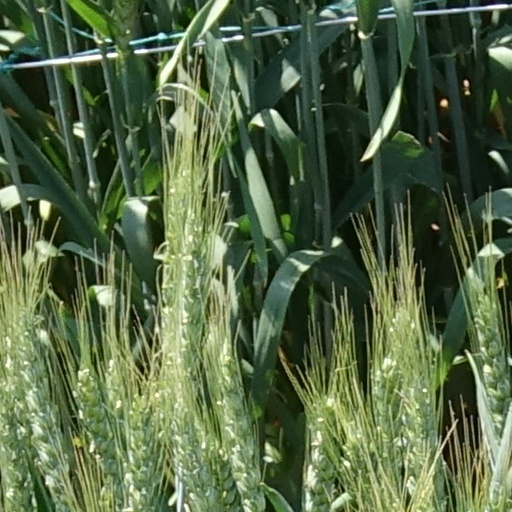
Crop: wheat